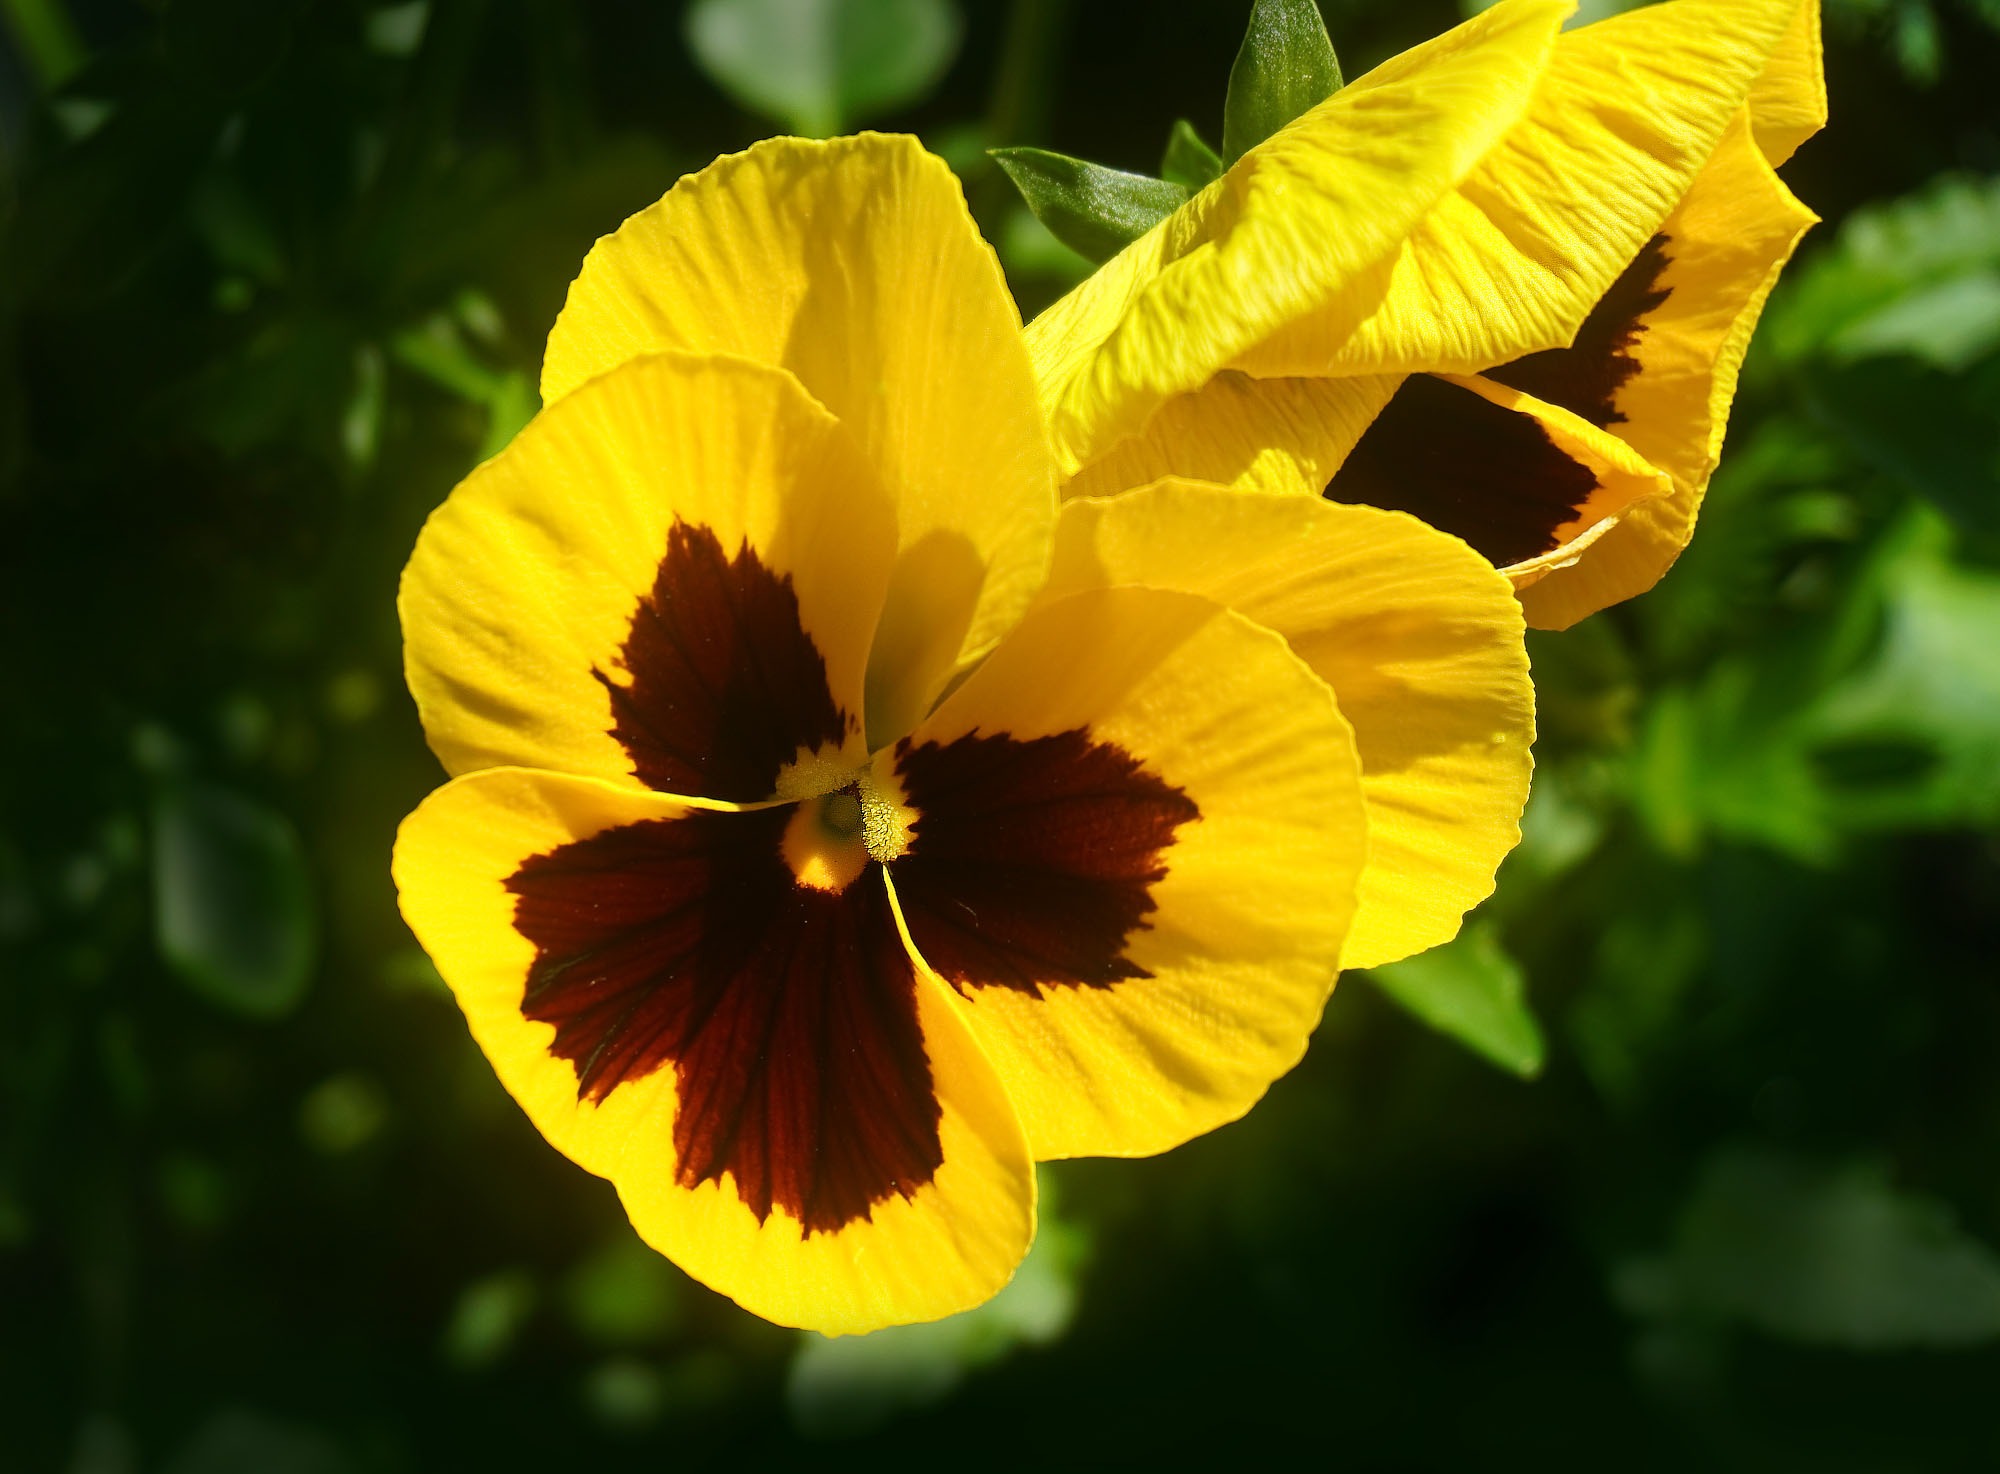
nature, blossom, plant, sunlight, flower, petal, bloom, spring, botany, yellow, flora, wildflower, macro photography, pansy, flowering plant, annual plant, plant stem, land plant, violet family